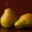
Label: pear